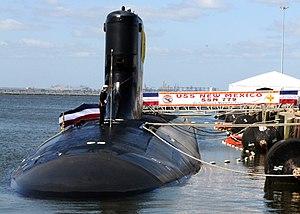
L’USS New Mexico (SSN-779) est un sous-marin nucléaire d'attaque de classe Virginia de l’US Navy. Il est en service depuis 2010.